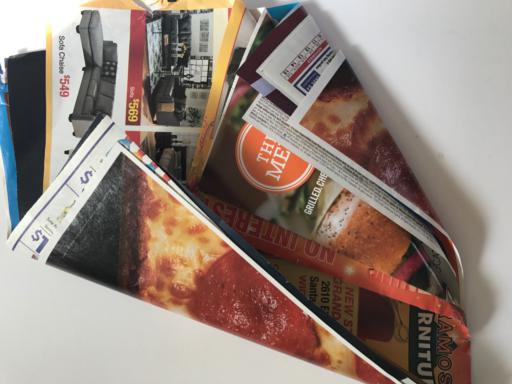
Waste category: paper